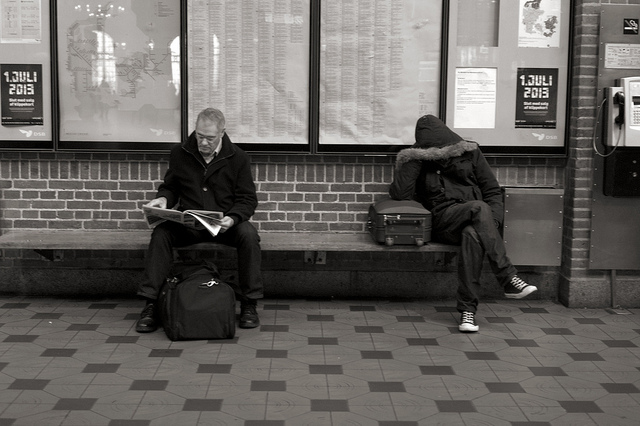
user: Given an image and a question. Answer the question in a short answer. Question: What sort of filter is used in this image? Short Answer:
assistant: sepia